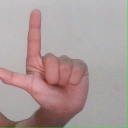
अक्षर: ल